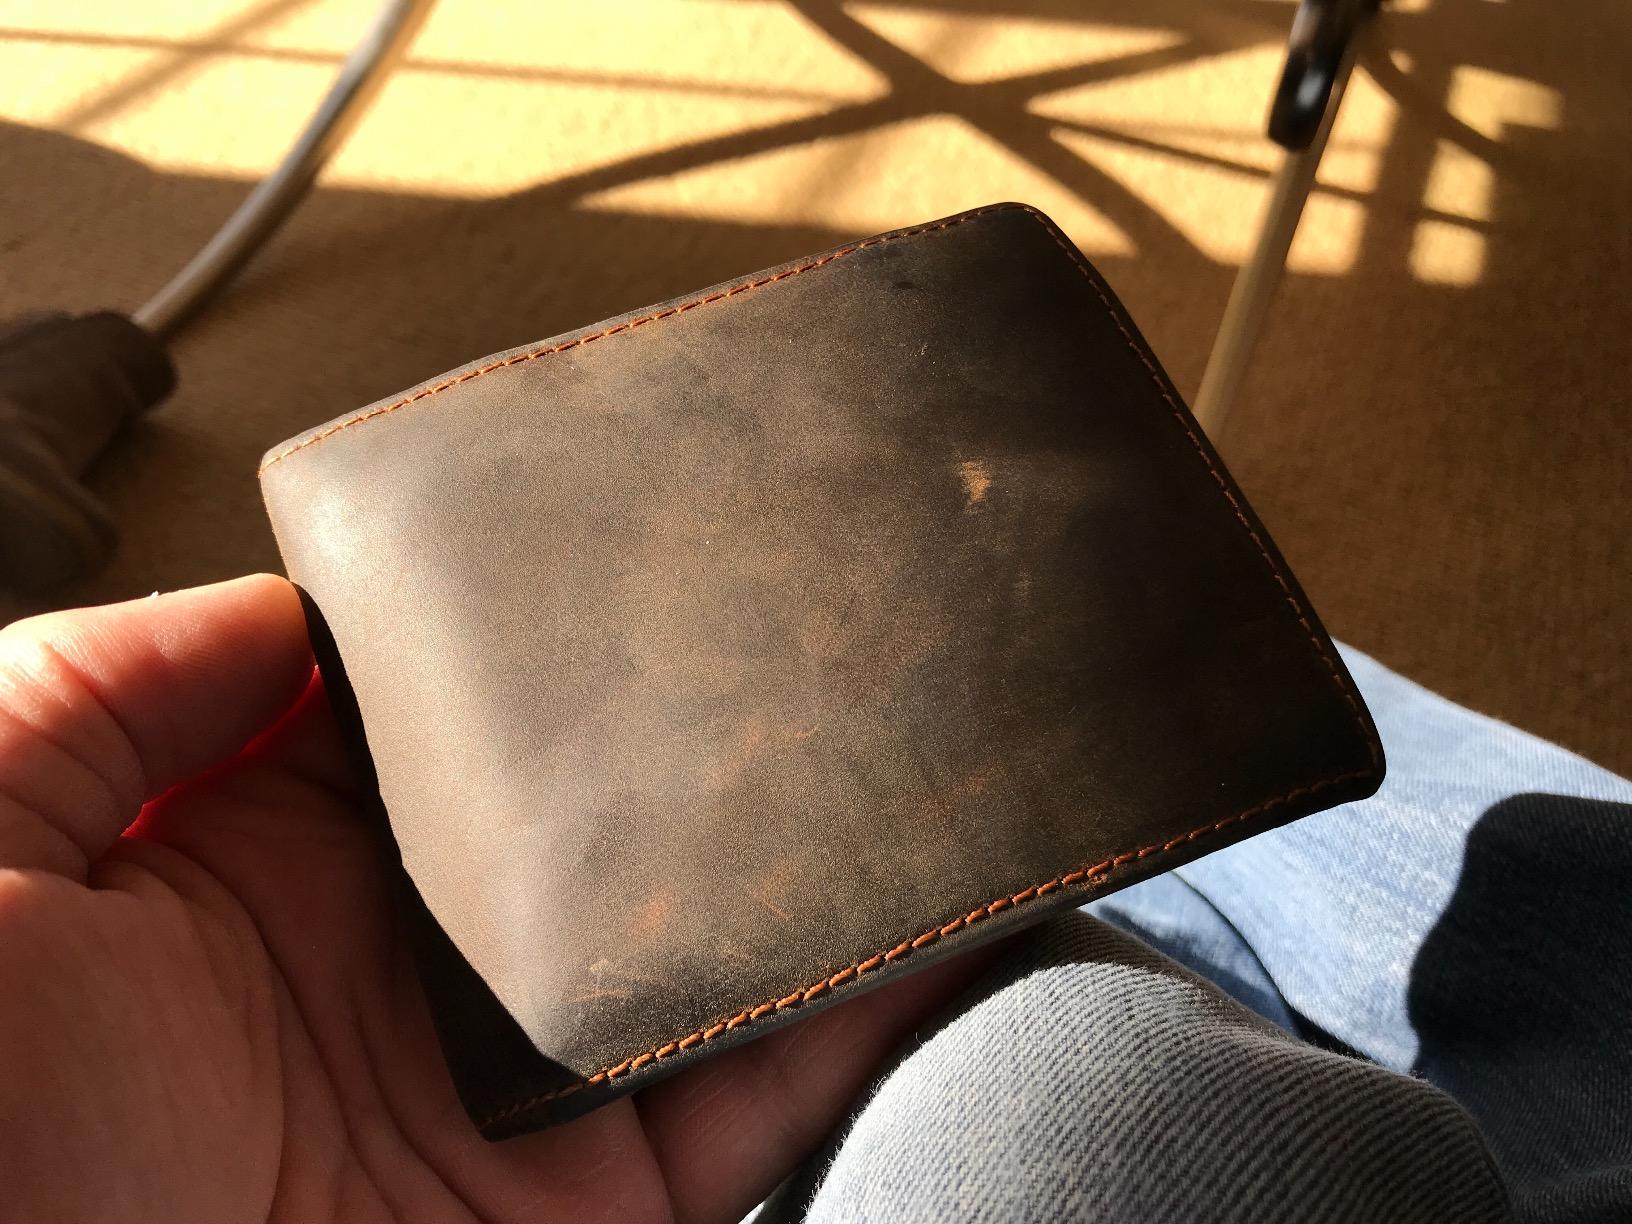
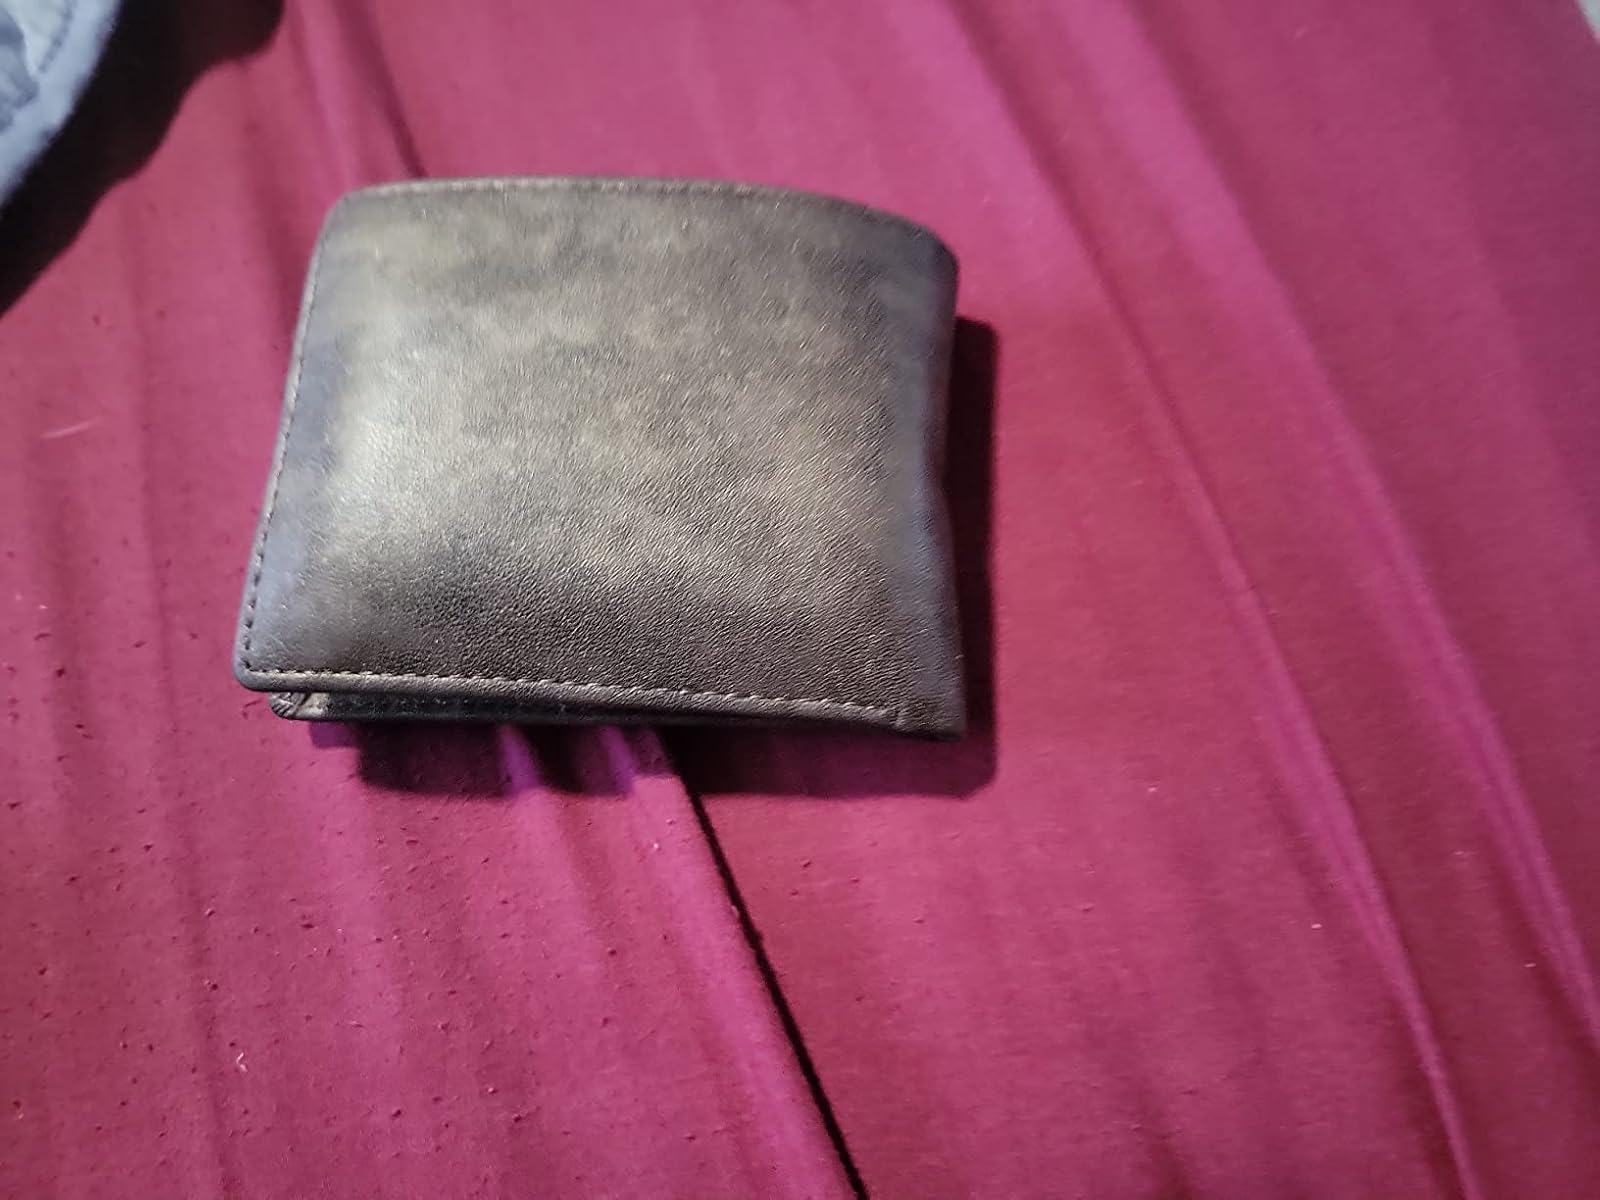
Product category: accessories_wallet
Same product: no